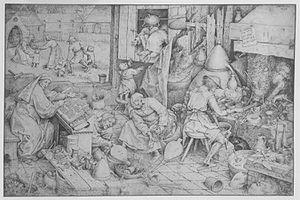
Le Theatrum chemicum, est le plus important et le plus célèbre recueil de traités alchimiques de la Renaissance. Écrit en latin, la langue savante européenne de l'époque, et publié pour la première fois en trois volumes en 1602 par l'éditeur et imprimeur strasbourgeois Lazare Zetzner, il atteint six volumes et rassemble plus de deux cents traités dans la dernière édition de 1659-1661.
Ceci est la liste et la localisation des dessins de la main de Pierre Bruegel l'Ancien.